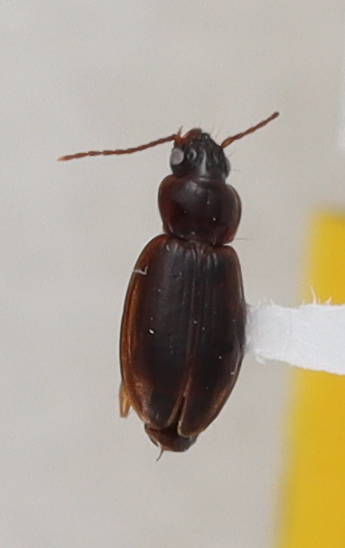
Scientific name: Trechus obtusus
Plot: 14
Trap: S
Collected: 20210504